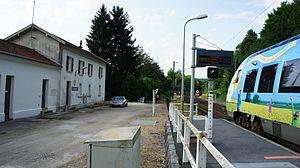
Une vue de .
La gare de Germaine est une gare ferroviaire française de la ligne d'Épernay à Reims, située sur le territoire de la commune de Germaine, dans le département de la Marne en région Grand Est.
Germaine est une commune française située dans le département de la Marne, en région Grand Est.